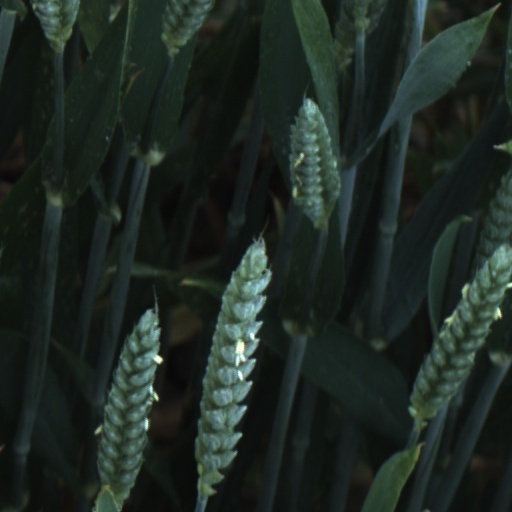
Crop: wheat